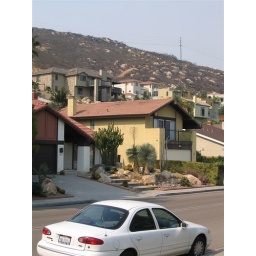
You can see burnt hill side just west of our house. Our car is in the foreground